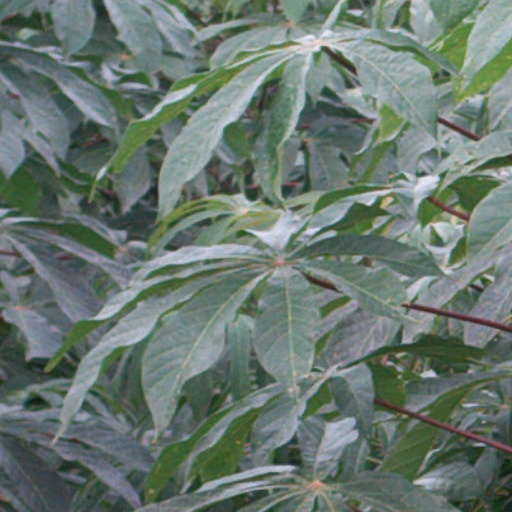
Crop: cassava